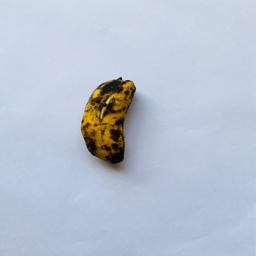
Banana variety: Sabri Kola